The Motans

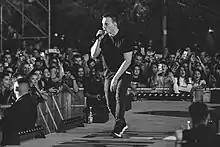
The Motans on stage at The Artist Awards 2021

In 2019, The Motans won three awards at The Artist Awards (an annual music event held in Romania): YouTube Award, Best Song ("Poem" with Irina Rimes), and Best Collaboration (once again, "Poem" with Irina Rimes).